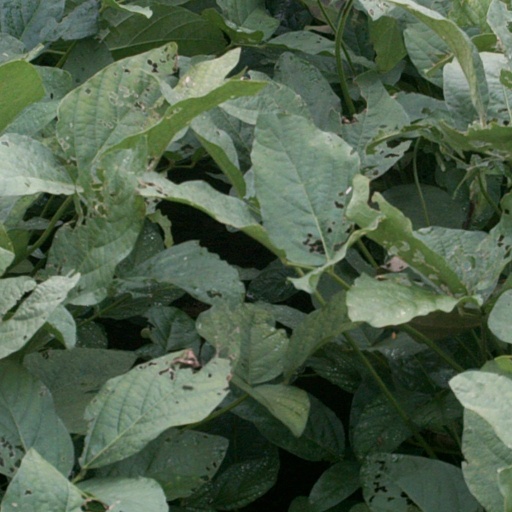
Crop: soybean